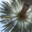
Label: palm_tree